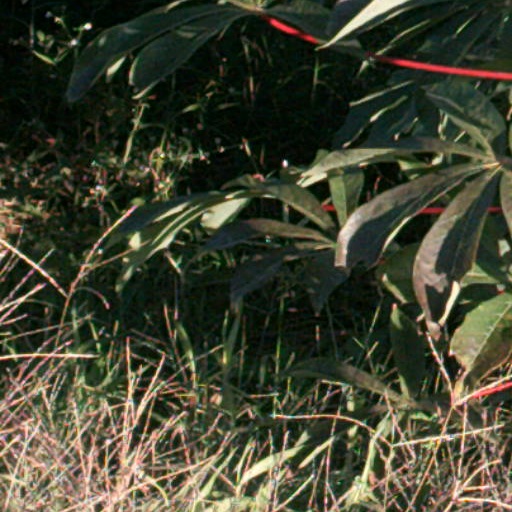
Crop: cassava